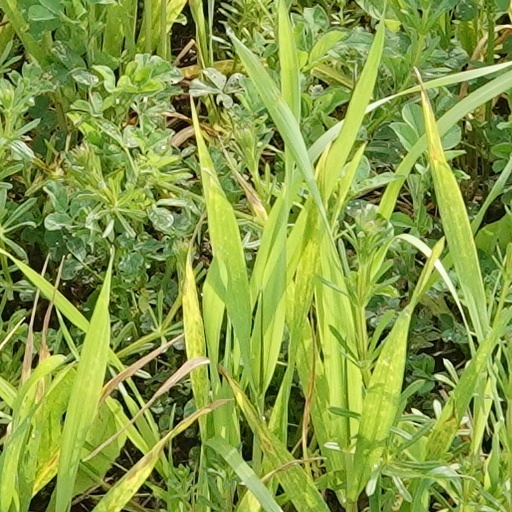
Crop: wheat